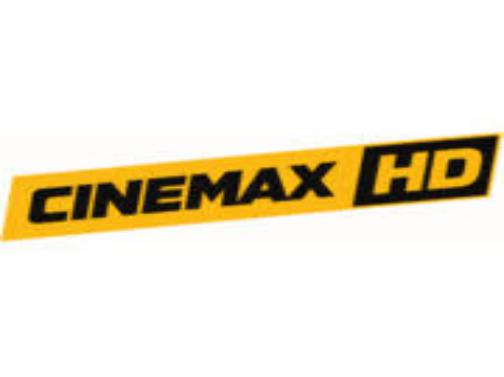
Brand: Cinemax
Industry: Leisure